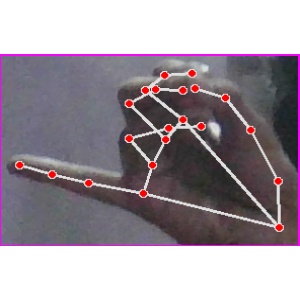
अक्षर: च